Matsumae, Hokkaido

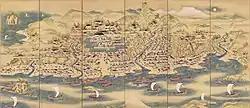
The Matsumae Folding Screen, depicts in detail the castle town bustling with trade circa 1754-1764.

The town is located on the southern end of the Matsumae Peninsula. In addition the town governs the two islands in the Tsugaru Strait, Oshima and Kojima.